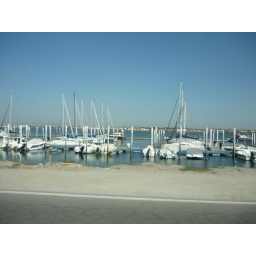
sail boats in Costa Nova